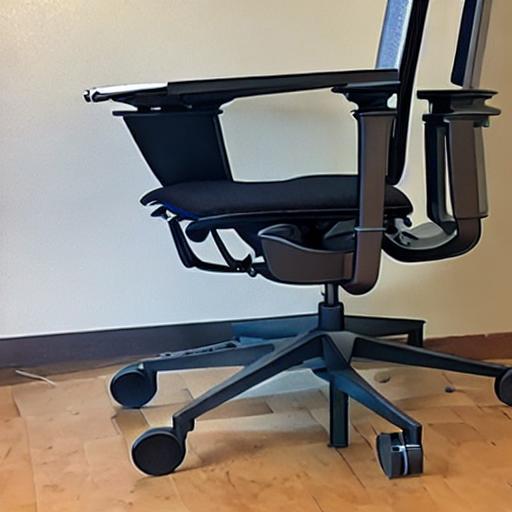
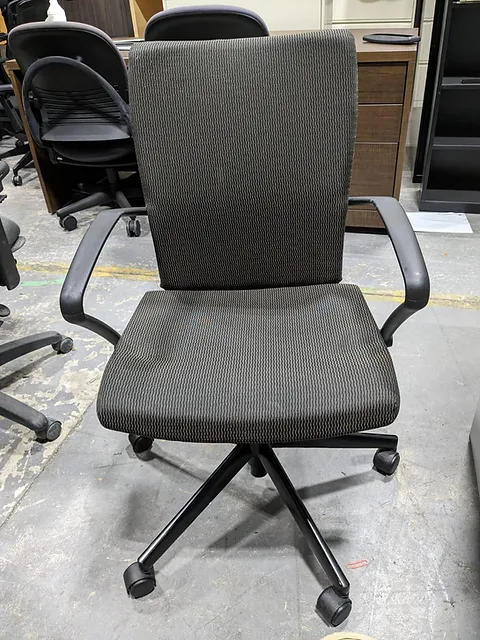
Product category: items_chair
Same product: no